Antonia Maury

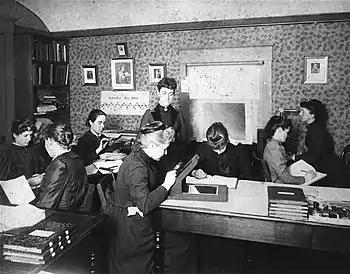
Harvard Computers at work, including Henrietta Swan Leavitt (1868–1921), Annie Jump Cannon (1863–1941), Williamina Fleming (1857–1911), and Antonia Maury (1866–1952).

In 1888, Maury was assigned to observe stellar spectra of bright stars in the northern celestial hemisphere and catalog them. Her work contributed to the construction of the "Henry Draper Catalogue". By 1924, the catalogue would contain 225,300 stellar spectra, described in terms of their characteristics. By 2017, it would have 359,083 entries.